Bihari cuisine

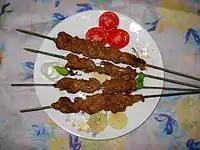

The distinctive Bihari flavour of non-vegetarian cooking finds mention in the memoirs of Maulana Abul Kalam Azad, who found it quite tasty. Forms of kebabs, mutton preparations and dishes prepared from various fowl and birds have a distinctive flavor. Biharis are quite famous for their Bihari kebabs, another typical Bihari non-vegetarian dish. This dish was traditionally made from mutton and is eaten with roti, paratha or boiled rice. The region of Champaran is famous for a grilled mutton dish called "taash". Recently, in fast food restaurants, Bihari kebabs are also sold as Bihari kebab rolls, which are essentially kebabs wrapped up in a paratha.